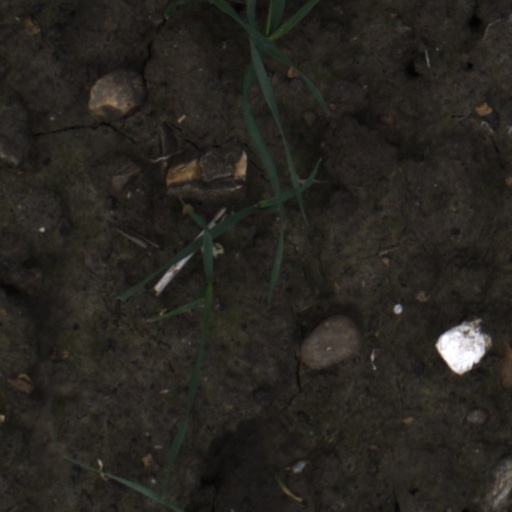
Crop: wheat